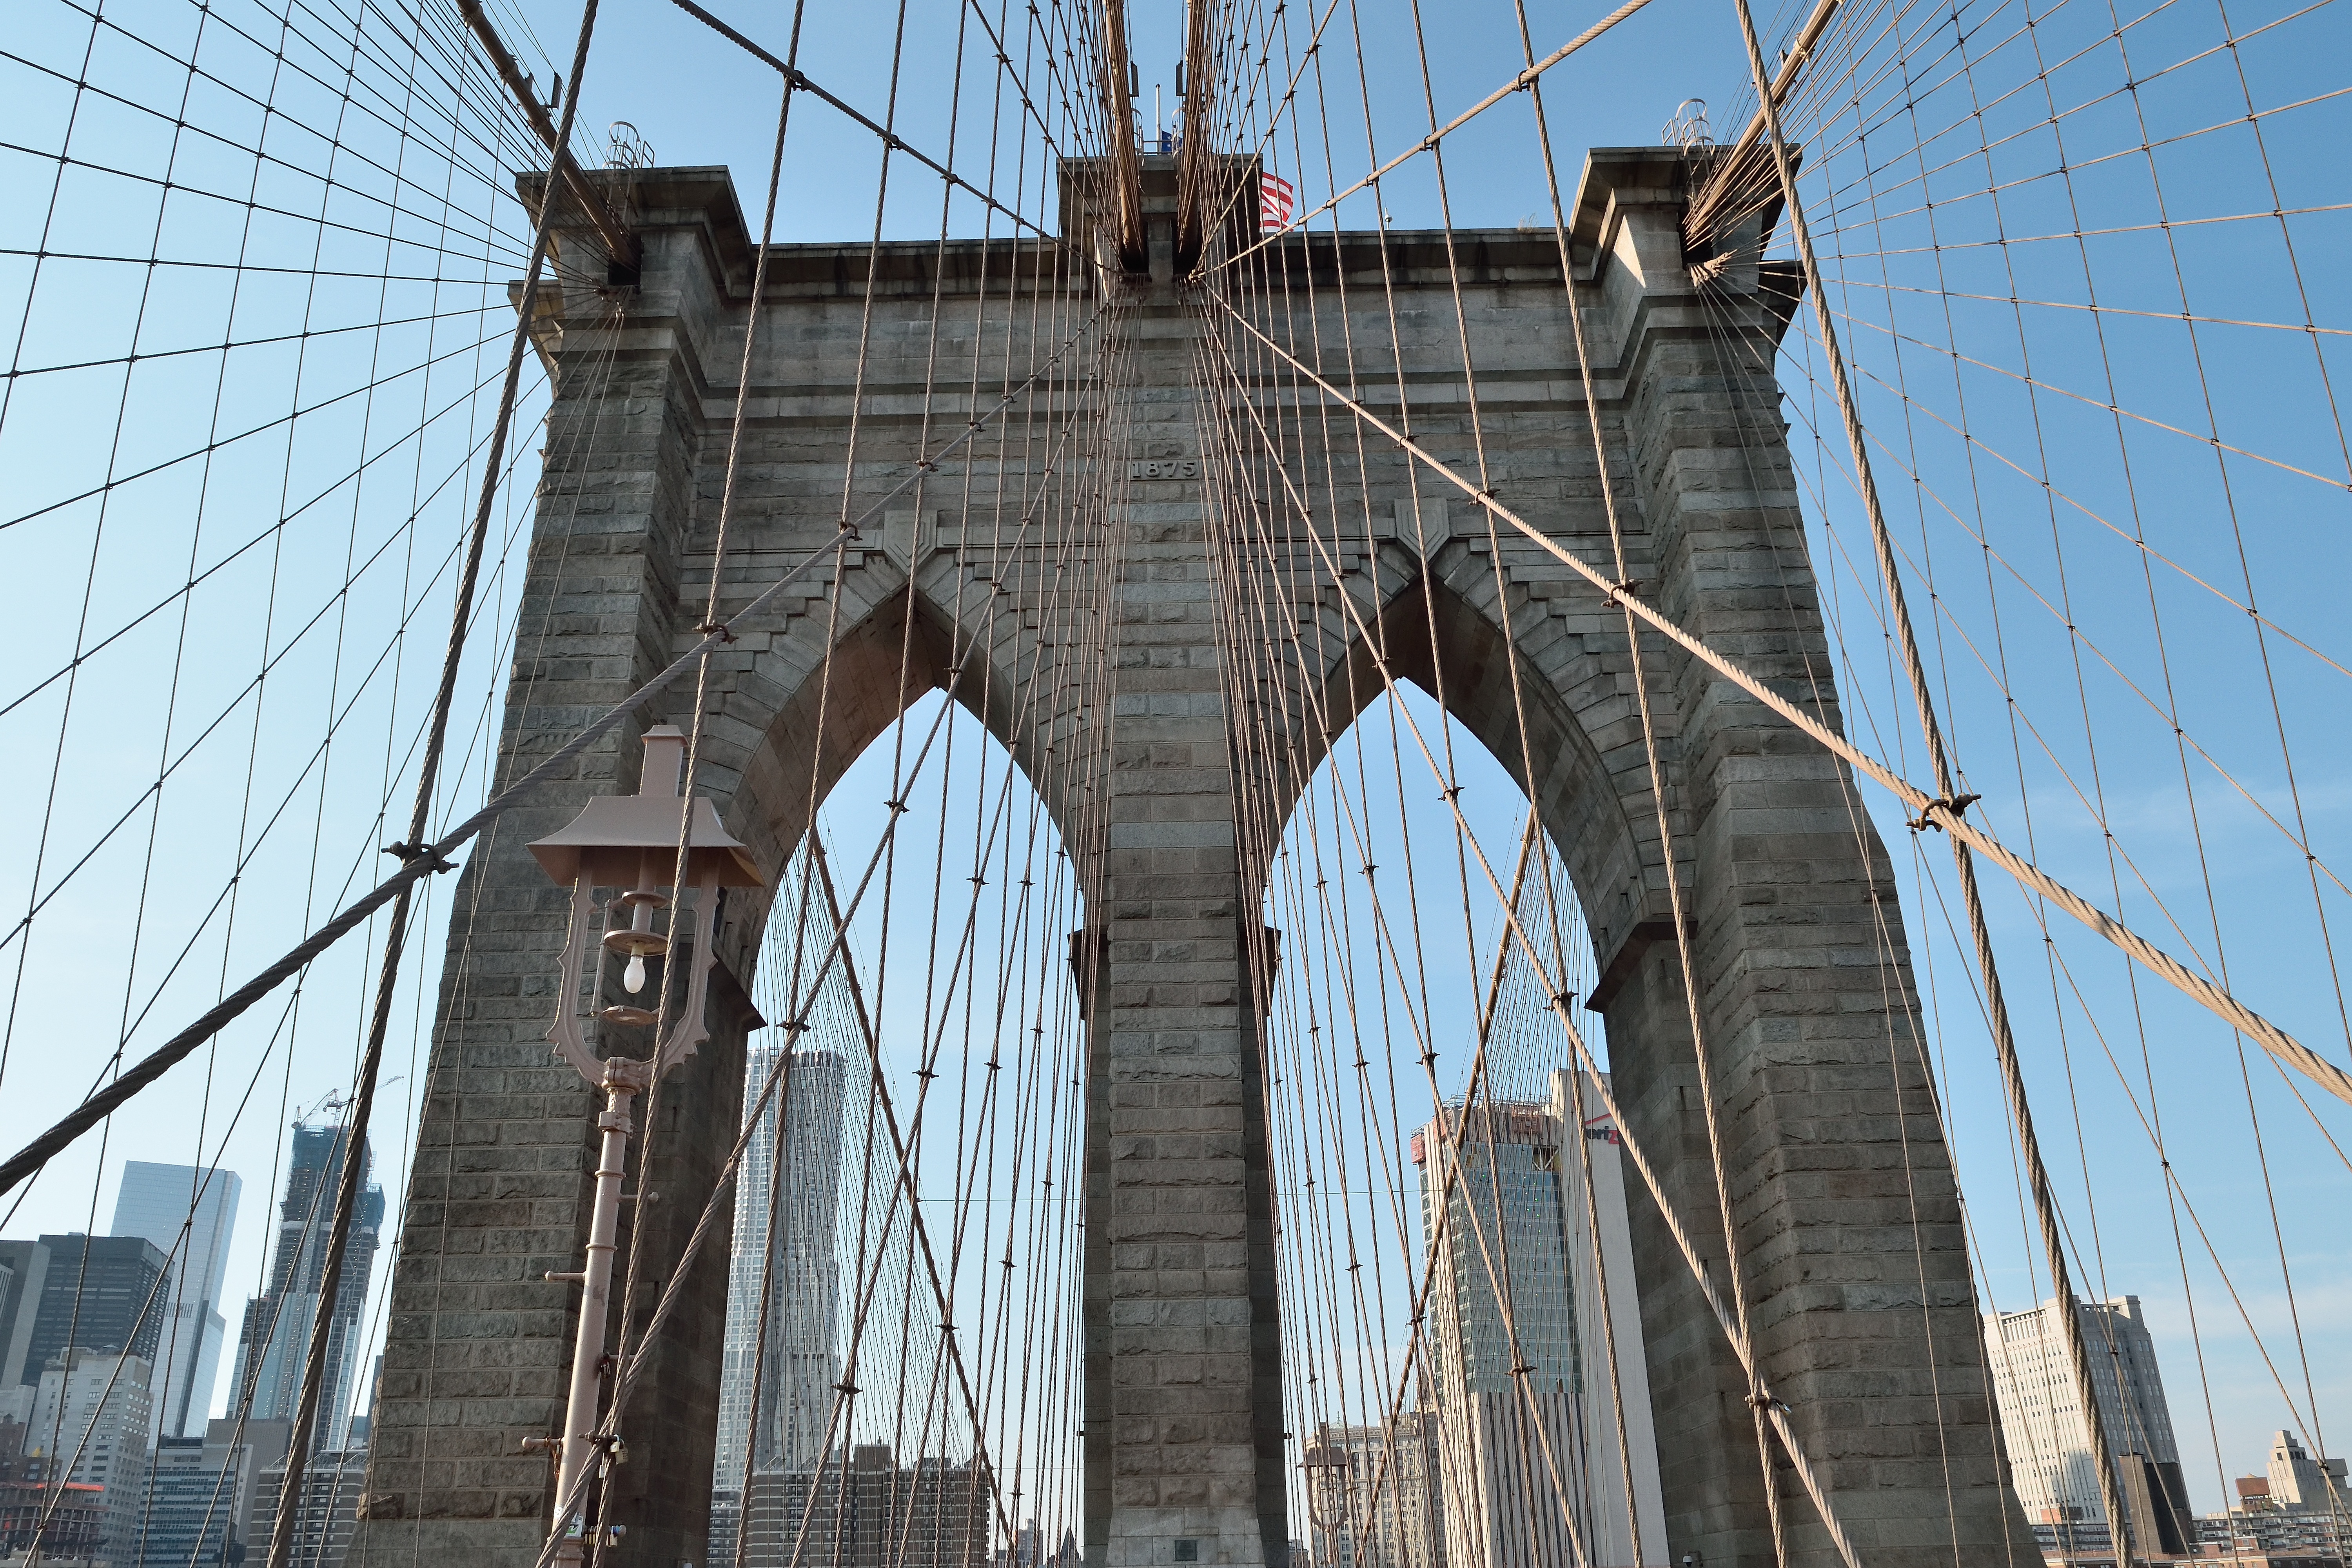
architecture, bridge, skyscraper, new york, suspension bridge, mast, landmark, brooklyn, cable stayed bridge, urban area, nonbuilding structure